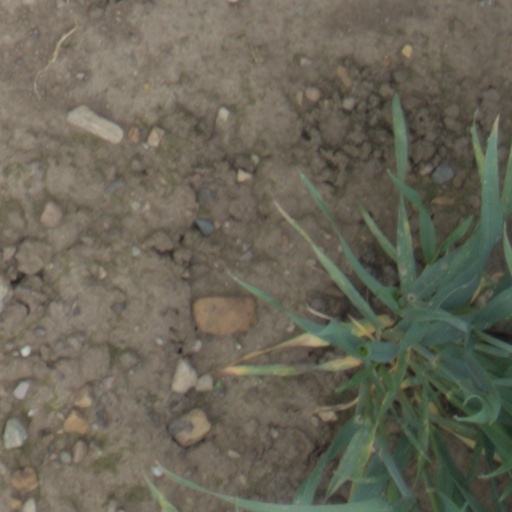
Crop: wheat